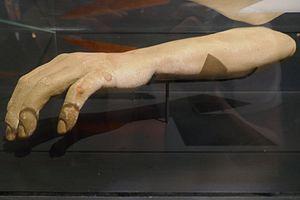
Bras en silicone utilisé pour le film Le Gendarme et les Extra-terrestres. Scène où Gerber voit un homme se décomposer. Musée de la gendarmerie et du cinéma, Saint-Tropez, août 2015.
Le Gendarme et les Extra-terrestres est un film français réalisé par Jean Girault, sorti en 1979.
Le musée de la Gendarmerie et du Cinéma est un musée situé à Saint-Tropez, dans le département du Var en France. Il a pour thème les liens du bâtiments avec la gendarmerie, le cinéma et les liens entre Saint-Tropez et le cinéma.